Copenhagen City Bikes

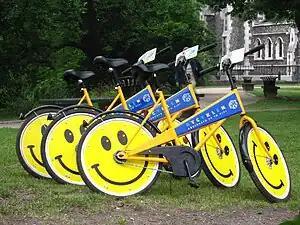
City Bike, Copenhagen

Copenhagen City Bikes or Bycykler København was the bicycle sharing system of Copenhagen, Denmark. Launched in 1995 with 1,000 cycles, the project was the world's first organized large-scale urban bike-sharing scheme, which, unlike its Dutch predecessor, featured what are now considered basic elements such as coin deposit, fixed stands and specially designed bikes with parts that cannot be used on other bikes. Riders paid a refundable deposit at one of 110 special bike stands and had unlimited use of a bike within the specified downtown area. The scheme was funded by commercial sponsors. In return, the bikes carried advertisements, which appeared on the bike frame and the solid-disk type wheels. When the programme was abolished in October 2012, some 1,500–1,700 bikes were still in service, out of a total of 2,500 put onto the streets.